Credit Union 1 Amphitheatre

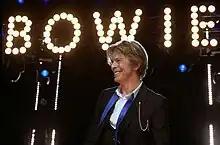
David Bowie at the then Tweeter Center in August 2002

The venue has hosted many concerts and music festivals, including All That! Music and More Festival, Anger Management Tour, Area Festival, B96 Pepsi SummerBash, Crüe Fest, Crüe Fest 2, Festival, Family Values Tour, Farm Aid, Furthur Festival, Gigantour, The Grateful Dead, H.O.R.D.E. Festival, Honda Civic Tour, Lilith Fair, Lollapalooza, Mayhem Festival, Ozzfest, Projekt Revolution, Rock the Bells Festival, Uproar Festival, Vans Warped Tour and WKQX Q101.1's Jamboree.